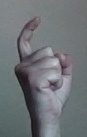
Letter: ra